Virginia

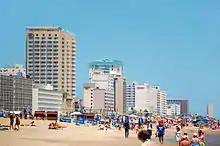
High-rise hotels line the ocean front covered with colorful beach-goers.

Virginia is divided into 95counties and 38independent cities, which the U.S. Census Bureau describes as county-equivalents. This general method of treating cities and counties on par with each other is unique to Virginia and stretches back to the influence of Williamsburg and Norfolk in the colonial period. Only three other independent cities exist elsewhere in the US. The differences between counties and cities in Virginia are small and have to do with how each assess new taxes, whether a referendum is necessary to issue bonds, and with the application of Dillon's Rule, which limits the authority of cities and counties to countermand acts expressly allowed by the General Assembly. Counties can also have incorporated towns, and while there are no further administrative subdivisions, the Census Bureau recognizes several hundred unincorporated communities.